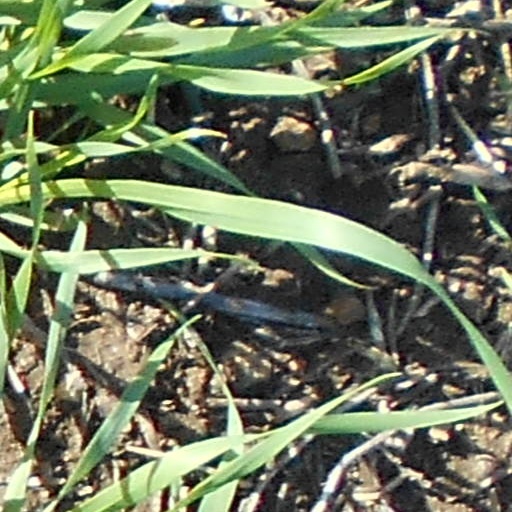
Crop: wheat